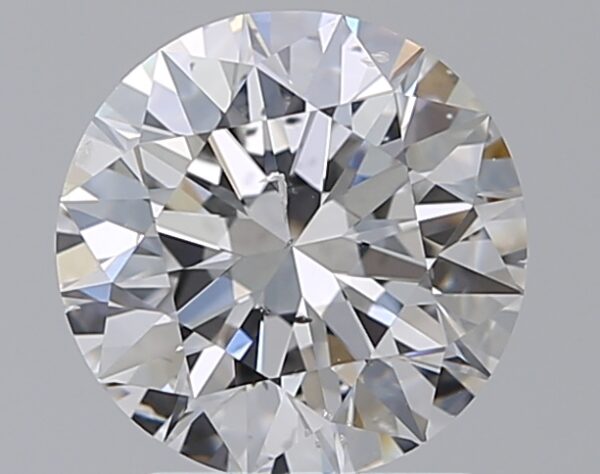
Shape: round
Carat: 2.4
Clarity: SI1
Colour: D
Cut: EX
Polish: EX
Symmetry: EX
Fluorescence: N
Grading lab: GIA
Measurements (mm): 8.51 x 8.57 x 5.36